Streamliner

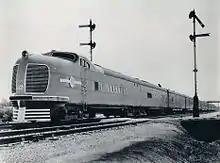
A Union Pacific "City of Denver" (M-10005 or M-10006), 1940

On 26 May 1934, the Burlington's "Zephyr" made a record-breaking "Dawn to Dusk" run from Denver, Colorado, to Chicago for its grand entry as a Century of Progress exhibit. The "Zephyr" covered the distance in 13 hours, reaching a top speed of and running an average speed of . The fuel for the run cost US$14.64 at 4¢ per U.S. gallon (equivalent to $ and $ per gallon respectively in after inflation). The Burlington's event was covered live on radio and drew large, cheering crowds as the "silver streak" zipped by. Adding to the sensation of the "Zephyr" were the striking appearance of its fluted stainless steel bodywork and its raked, rounded, aerodynamic front end that symbolized its modernity. The train's design echoed in steam locomotive styling throughout the following years.